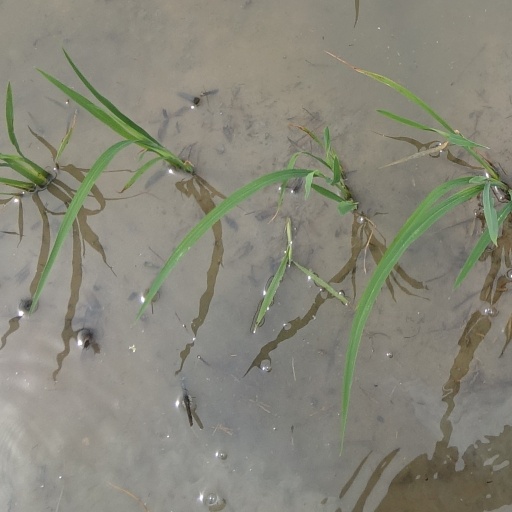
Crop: rice